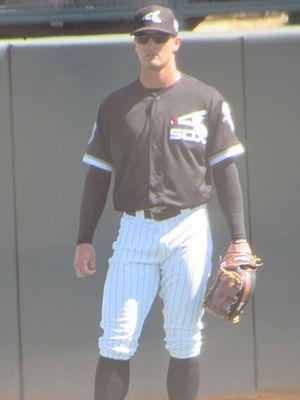
Adam Trevor Engel est un joueur de champ extérieur des White Sox de Chicago de la Ligue majeure de baseball.
Les White Sox de Chicago sont une franchise de baseball basée à Chicago évoluant dans la Ligue majeure de baseball. Elle correspond plutôt aux quartiers sud de la ville par opposition aux Cubs, du nord. Trois fois vainqueurs des Séries mondiales, les White Sox furent à l'origine du plus grand scandale de l'histoire du baseball, le scandale des Black Sox. En 1919, huit joueurs des Sox acceptent des pots de vin pour perdre la Séries mondiale et sont radiés à vie.